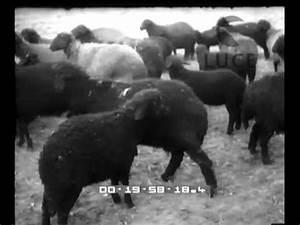
sheep